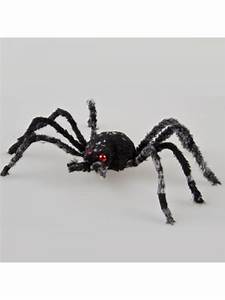
Label: spider